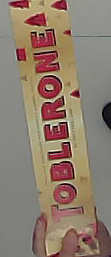
Product: toblerone_white